790 Naval Air Squadron

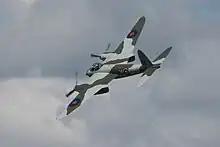
de Havilland DH 98 Mosquito (Reg ZK-MOS, S/No. KA114), an example of the type used by 790 NAS

790 Naval Air Squadron (790 NAS) was a Fleet Air Arm (FAA) naval air squadron of the United Kingdom’s Royal Navy (RN) which disbanded in November 1949 at RNAS Culdrose (HMS "Seahawk"). It initially formed during 1941 as an Air Target Towing Unit, at HMS "Landrail", RNAS Macrihanish, in Scotland, from elements of two other Fleet Air Arm squadrons, however, this only lasted for three months and the unit was disbanded, absorbed into 772 Naval Air Squadron. It reformed the following year, in July 1942, tasked as a Fighter Direction Training Unit, at RNAS Charlton Horethorne (HMS "Heron" II). It provided support for the Fighter Direction School and had short spells at RAF Culmhead and RNAS Zeals (HMS "Hummingbird"), before reloacting to RNAS Dale (HMS "Goldcrest") in Pembrokeshire, next to the new purpose built Air Direction School, HMS "Harrier" or RNADC Kete, in 1945. The squadron moved to HMS "Seahawk" in Cornwall during December 1947.